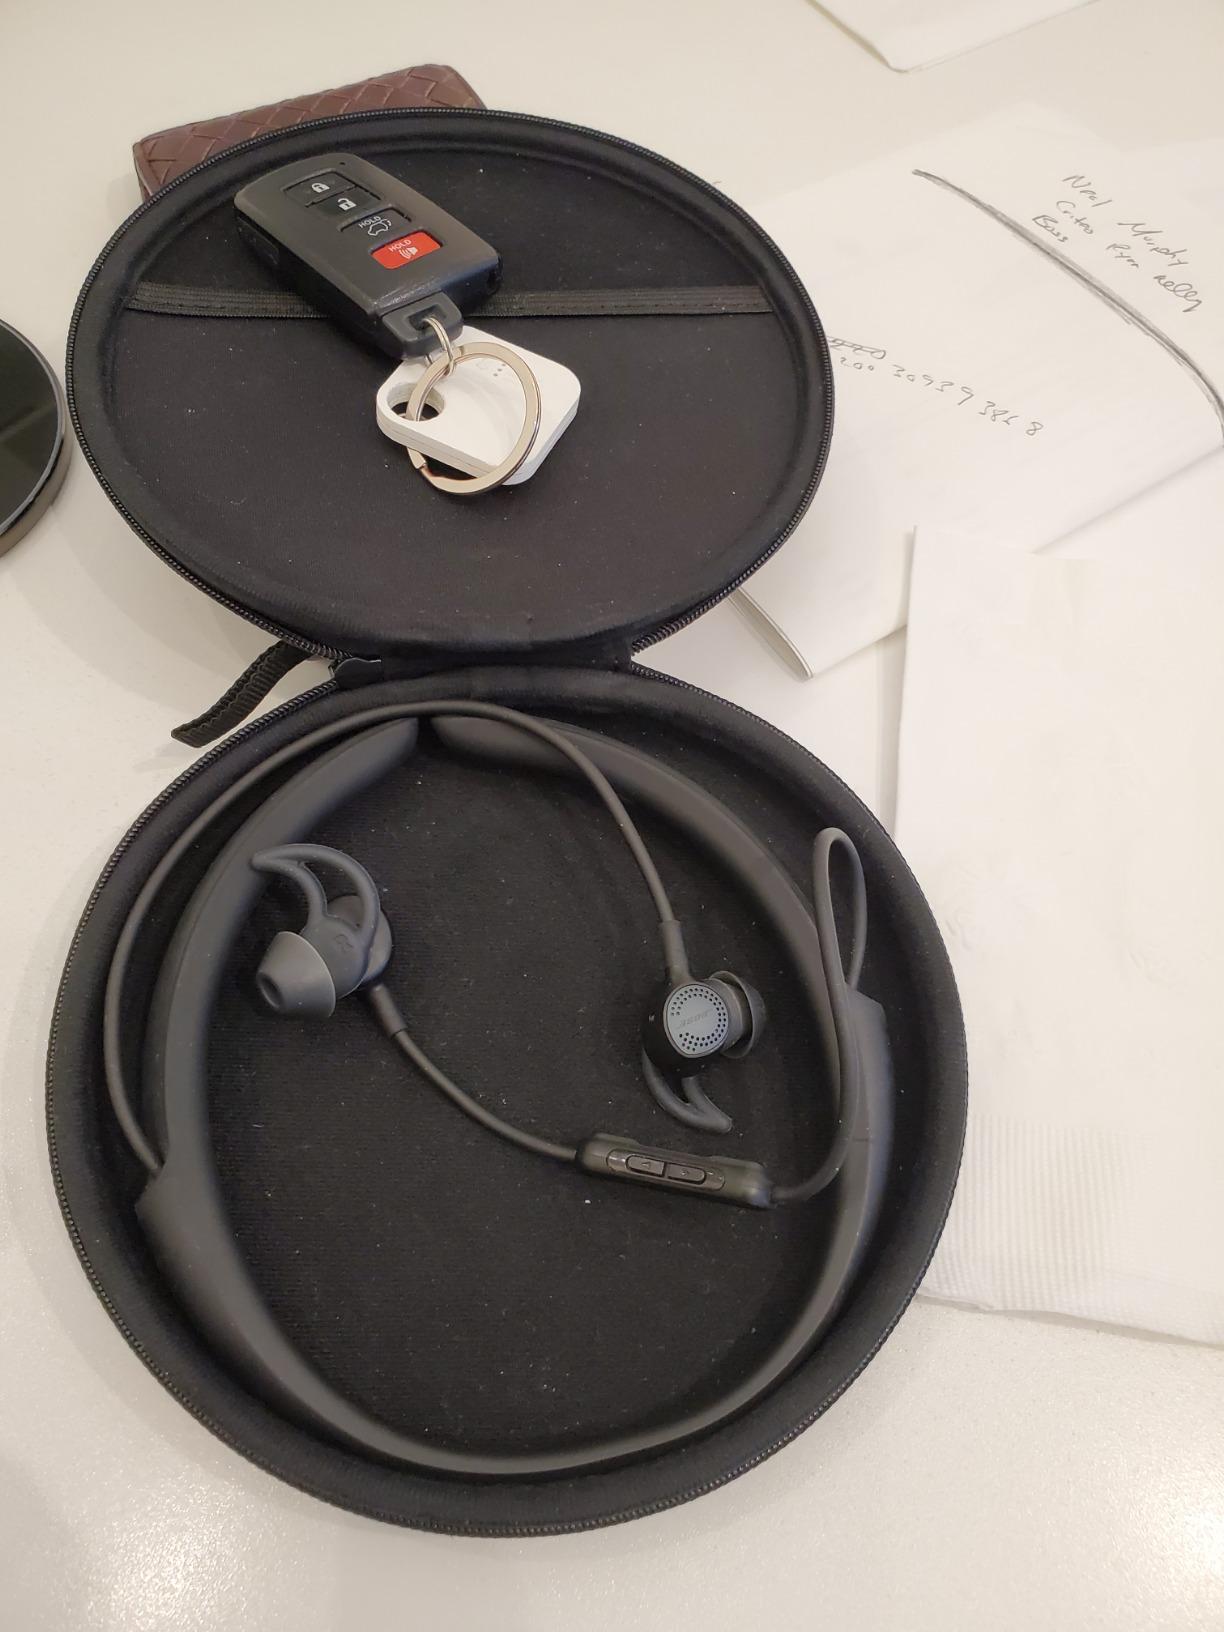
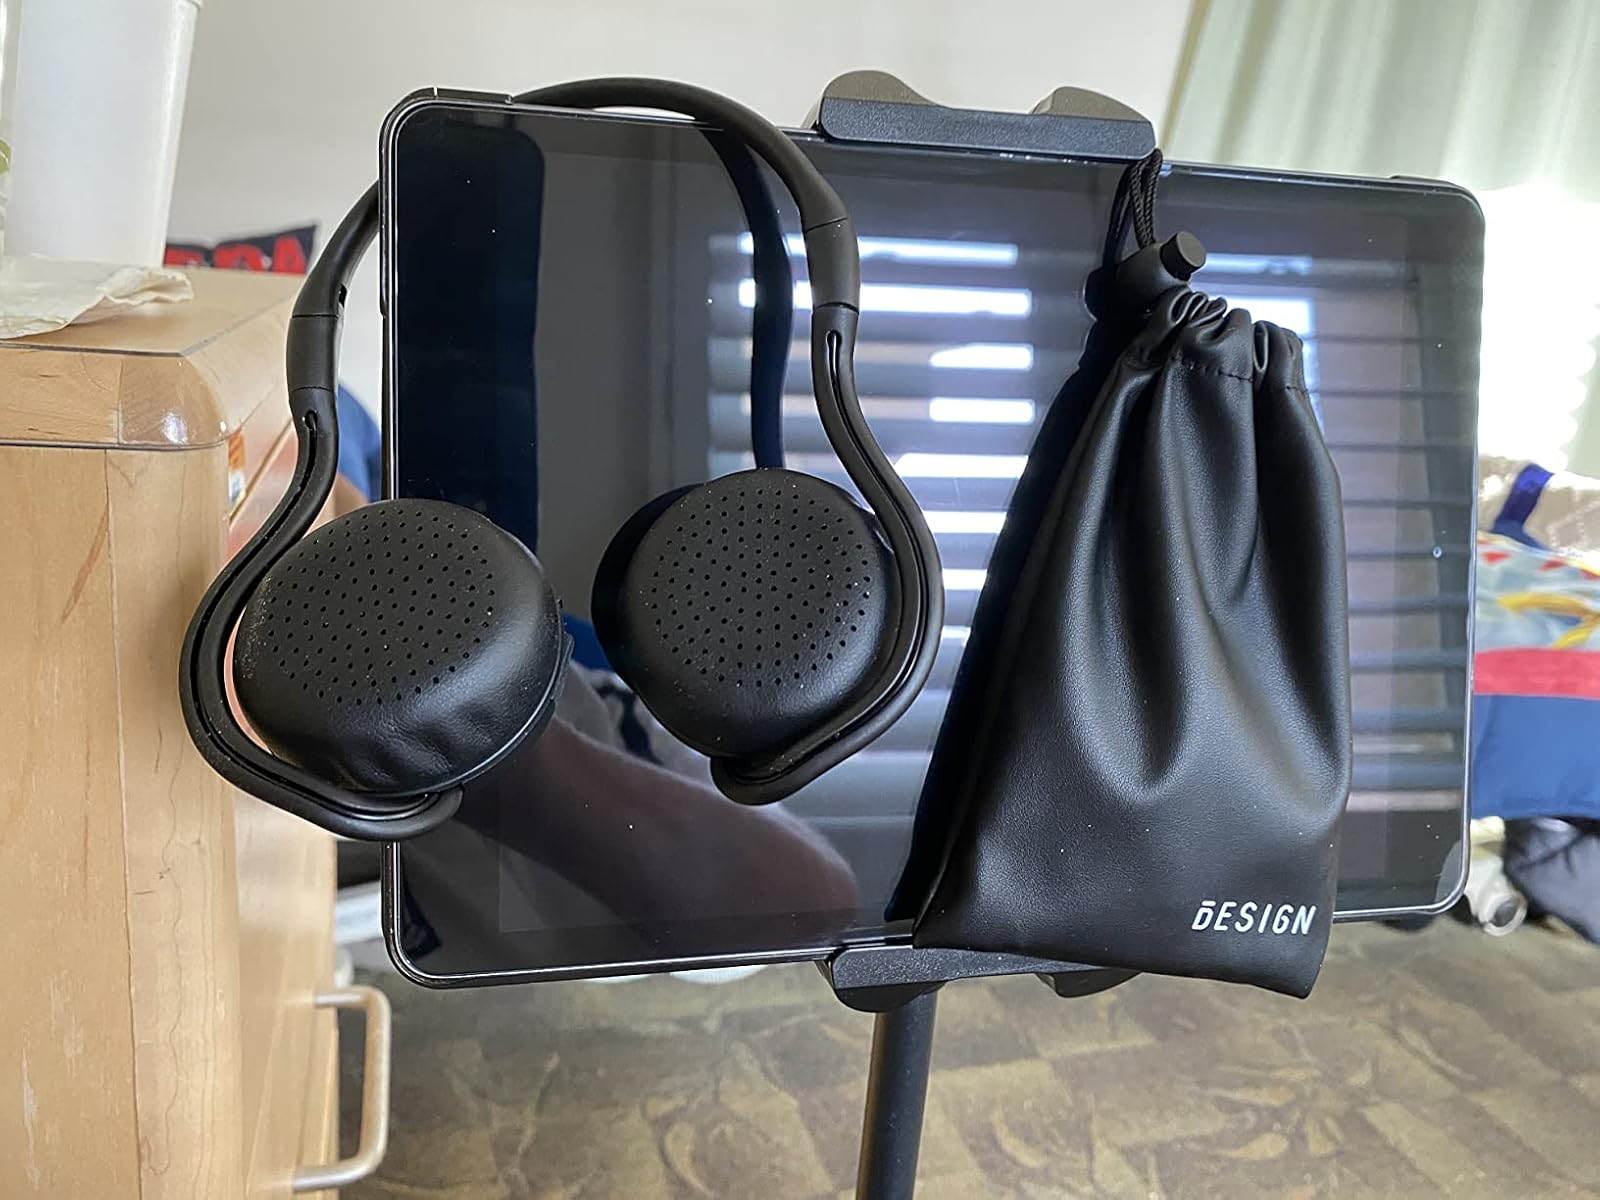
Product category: headphones
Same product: no